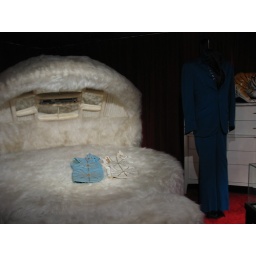
white furry bed w/built in stereo!